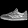
Label: Sneaker